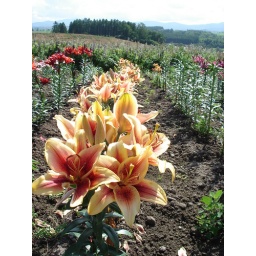
Lovely lilies in a flower field